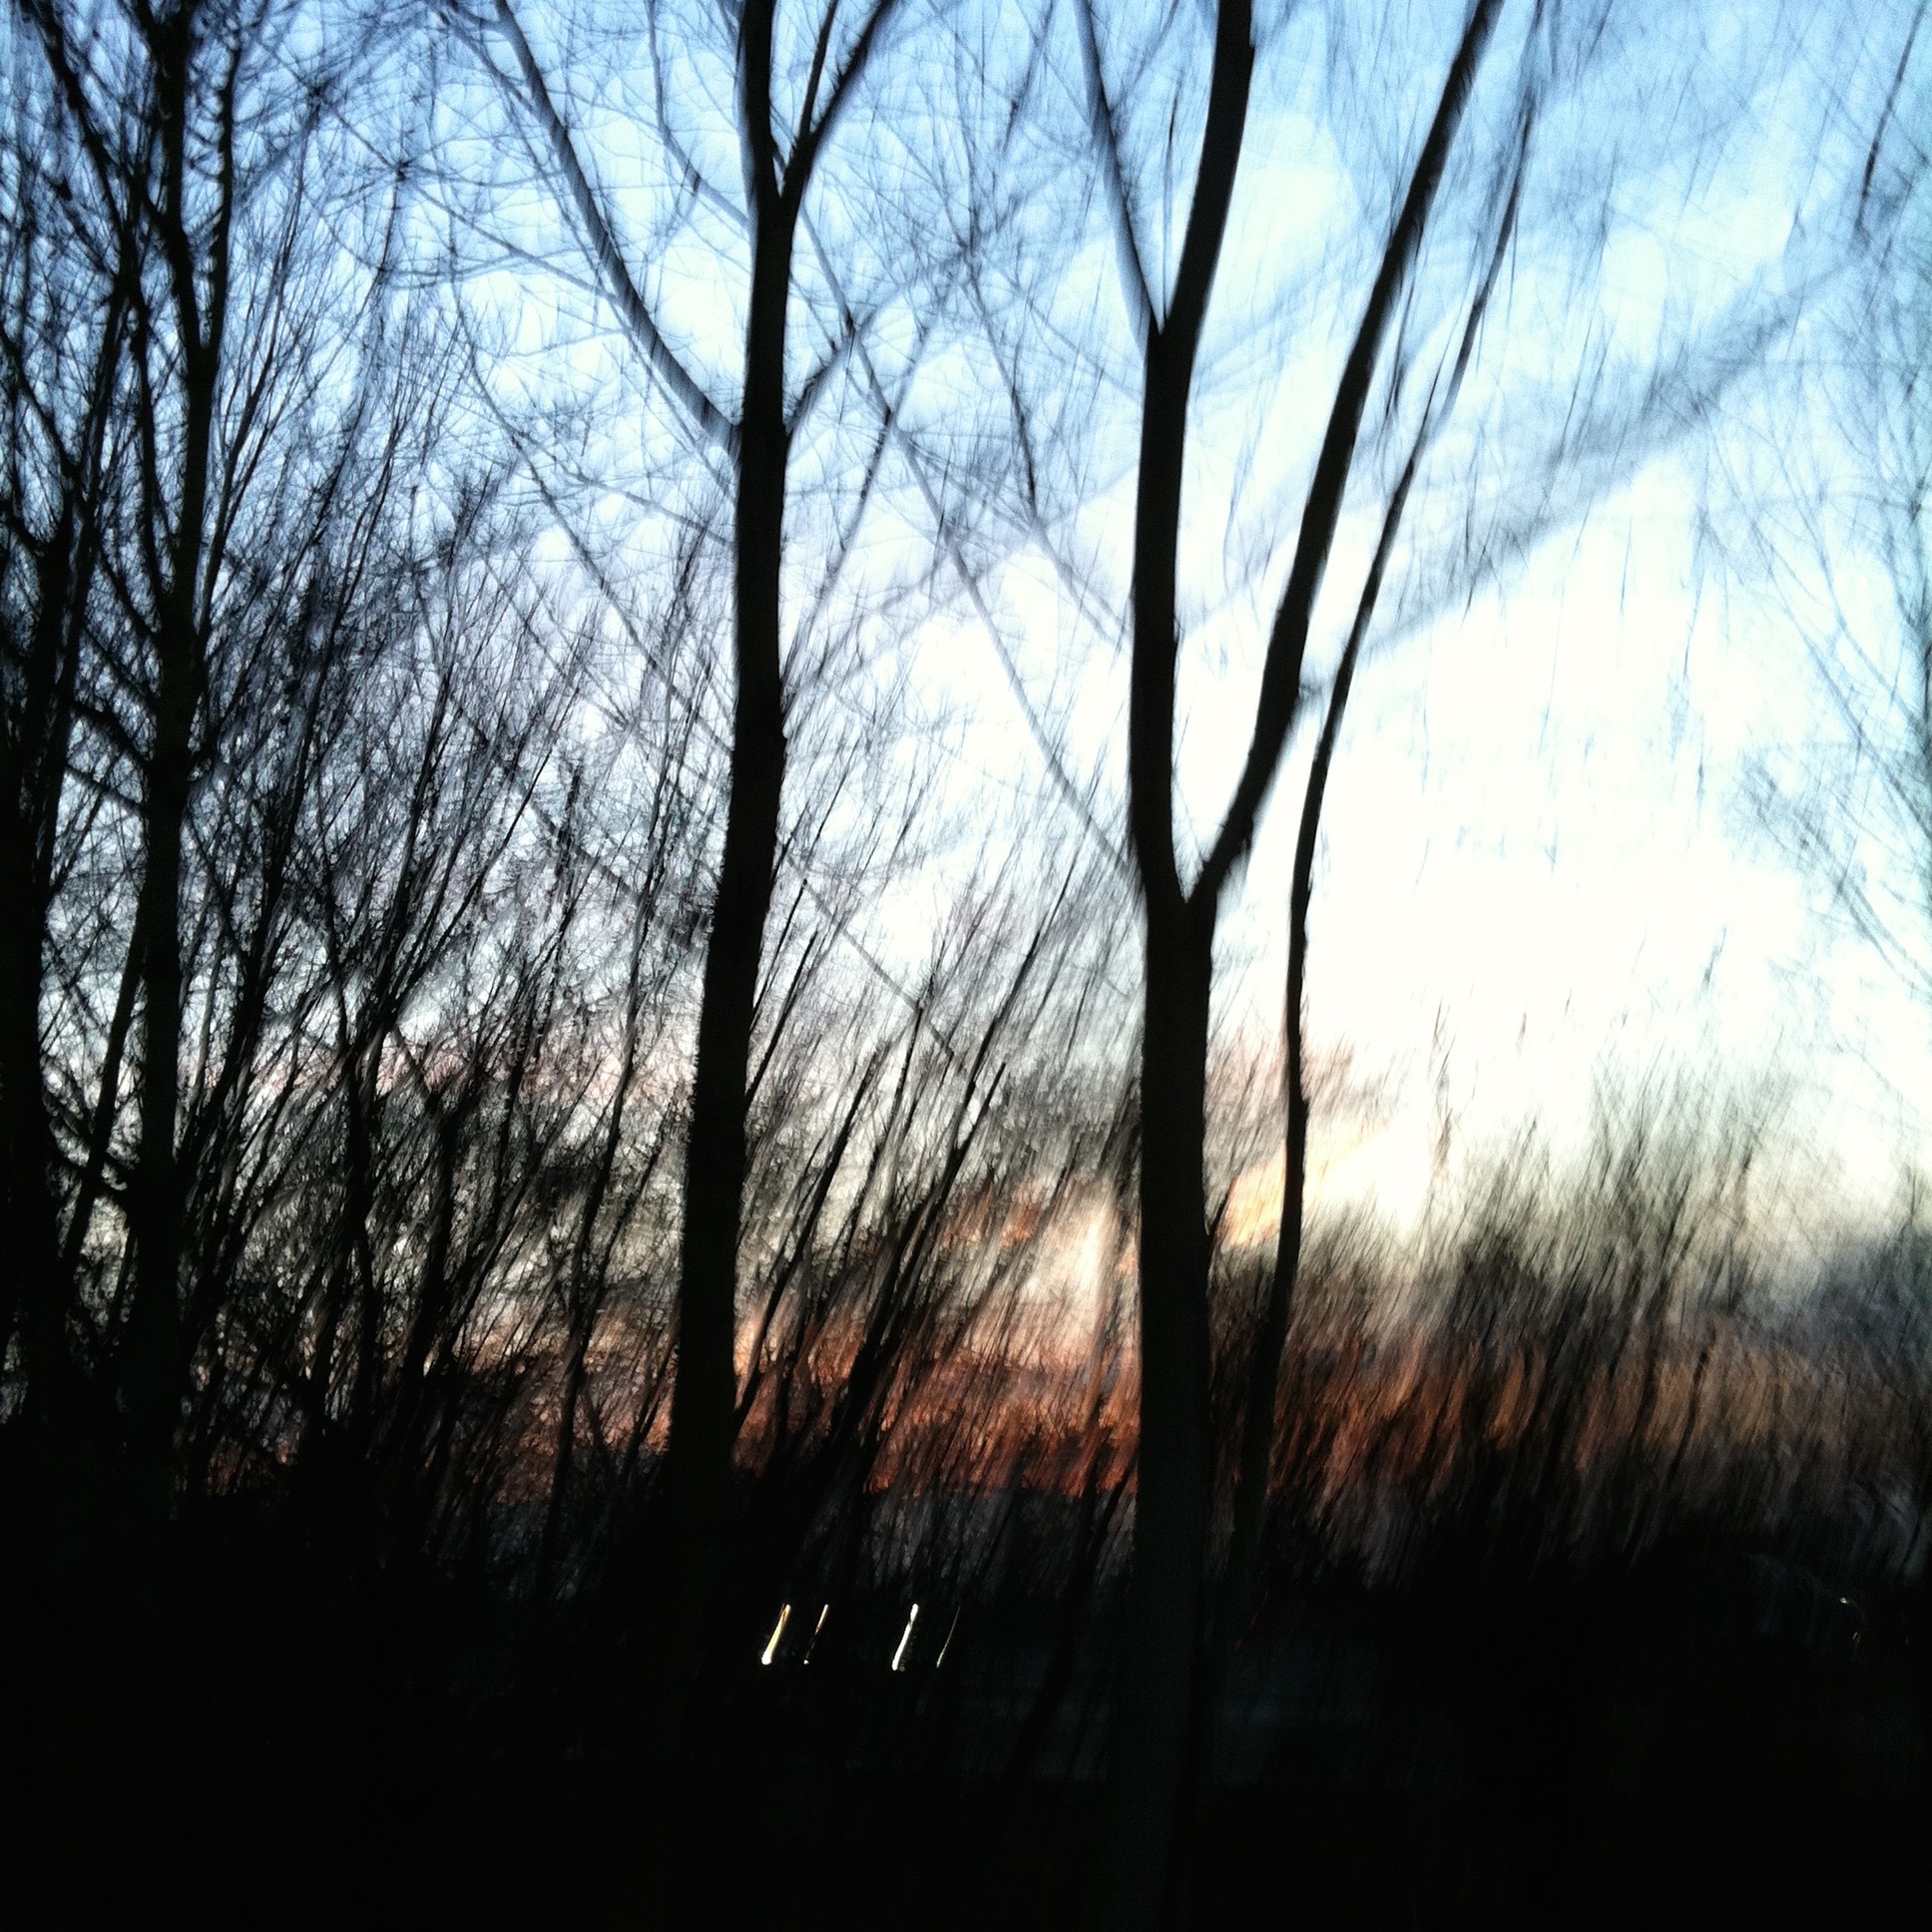
tree, nature, forest, grass, branch, winter, light, cloud, plant, sky, sunset, sunlight, morning, leaf, atmosphere, evening, reflection, autumn, season, atmospheric phenomenon, woody plant